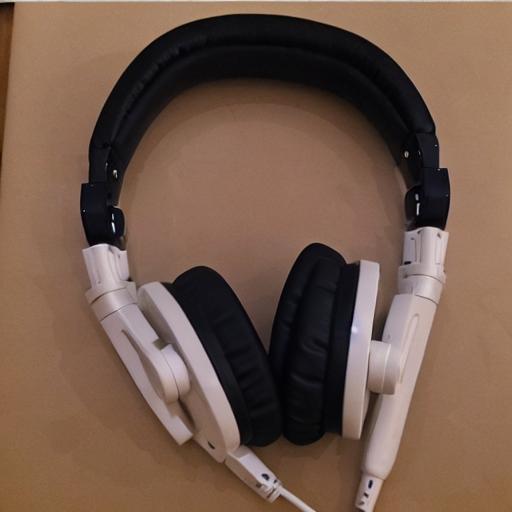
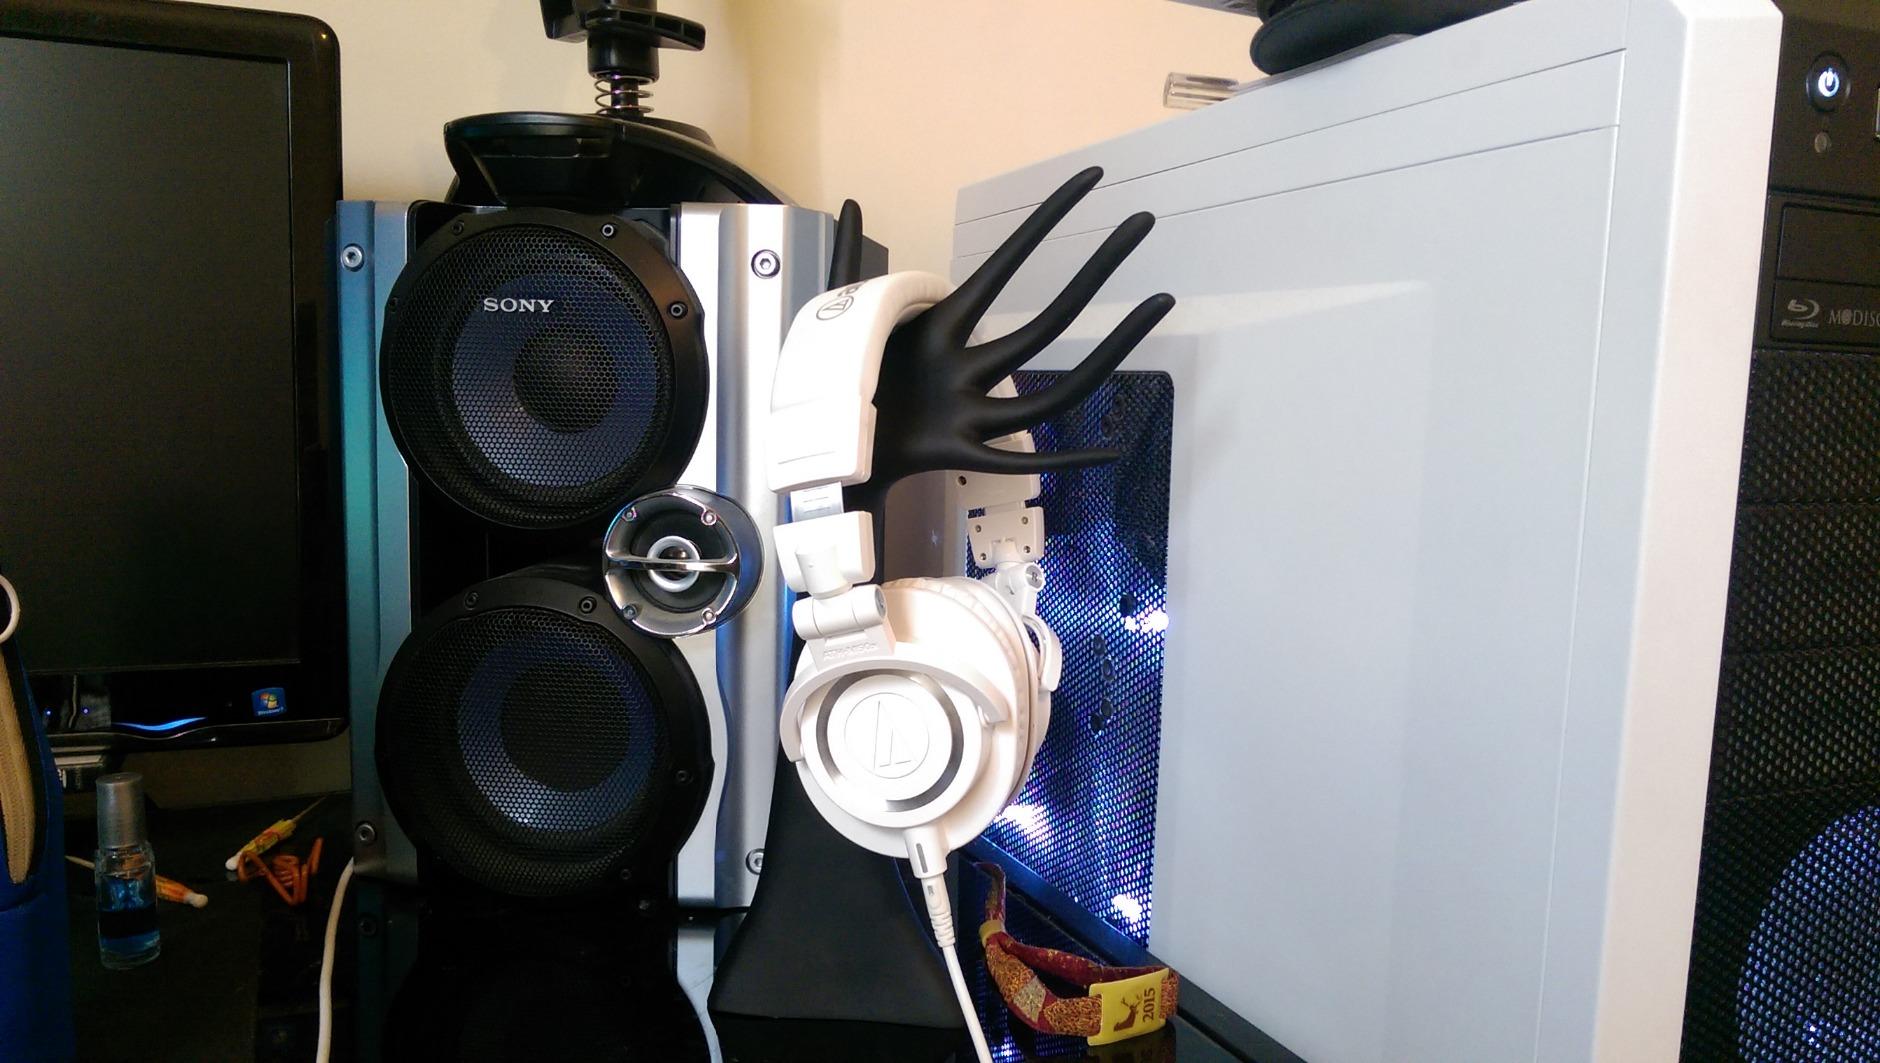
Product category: headphones
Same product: no